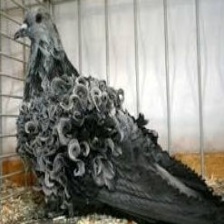
Species: FRILL BACK PIGEON
Scientific name: COLUMBA LIVIA DOMESTICA